Siege of Constantinople (674–678)

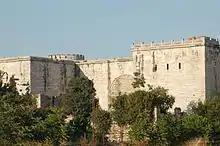
The Golden Gate of the Theodosian Walls of Constantinople

In 674, the Arab fleet sailed from its bases in the eastern Aegean and entered the Sea of Marmara. According to the account of Theophanes, they landed on the Thracian shore near Hebdomon in April, and until September were engaged in constant clashes with the Byzantine troops. As the Byzantine chronicler reports, "Every day there was a military engagement from morning until evening, between the outworks of the Golden Gate and the Kyklobion, with thrust and counter-thrust". Then the Arabs departed and made for Cyzicus, which they captured and converted into a fortified camp to spend the winter. This set the pattern that continued throughout the siege: each spring, the Arabs crossed the Marmara and assaulted Constantinople, withdrawing to Cyzicus for the winter. In fact, the "siege" of Constantinople was a series of engagements around the city, which may even be stretched to include Yazid's 669 attack. Both Byzantine and Arab chroniclers record the siege as lasting for seven years instead of five. This can be reconciled either by including the opening campaigns of 672–673, or by counting the years until the final withdrawal of the Arab troops from their forward bases, in 680.